Xonrupt-Longemer

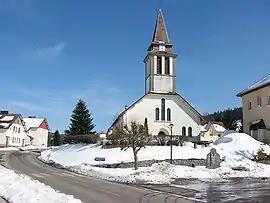
The centre of Xonrupt at the end of winter

Xonrupt-Longemer is a commune in the Vosges department in Grand Est in northeastern France.